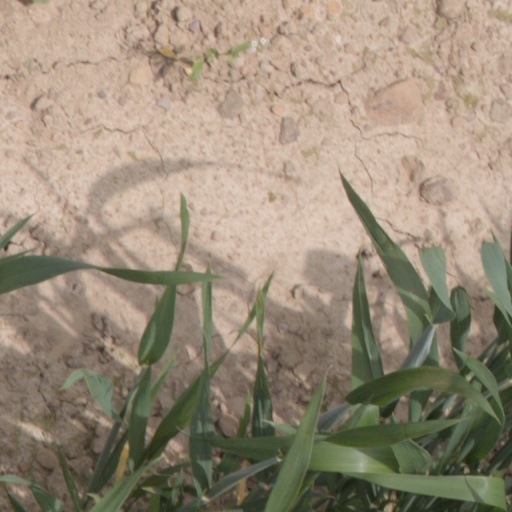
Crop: wheat